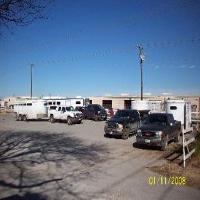
Weather: sun or clear